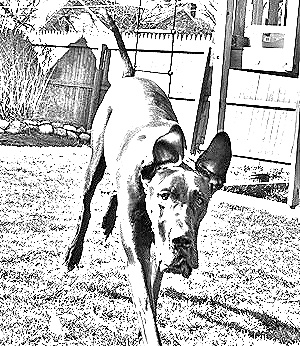
Portrait style: Sketch Portrait